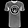
Label: T - shirt / top